Battle of Arras (1940)

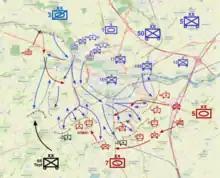

An advance by the 3e DLM, to screen the right flank of the British force was also poorly prepared with insufficient liaison, the French not being told of the timing and direction of the British attack. In the confusion an exchange of fire occurred between the French SOMUA S35s and British anti-tank guns near Warlus. An anti-tank gun was knocked out, British soldiers were killed and several French tanks hit before the mistake was discovered. During the evening, the French force, with about six SOMUAs, engaged south of Duisans. British troops were retreating and by the time the German tanks broke through, the British had escaped.